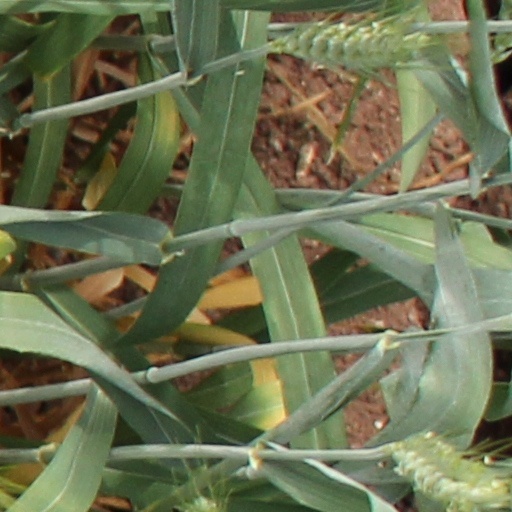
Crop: wheat